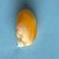
Maize quality: Good